Ferenc Károlyi

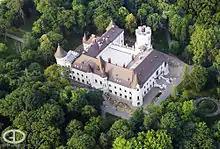
Aerial view of the Károlyi Castle, Carei

Ferenc acquired Ecséd manor (which his father had tried to acquire in 1731 as it was adjacent to the existing Károlyi estates in many places), which he transformed together with Nyíregyháza. Originally, Nyíregyháza was not very profitable due to its small population, however, in 1753 Ferenc decided to settle it, reaching an agreement with Szabolcs County, and the settlement patent issued in 1753 provided the conditions necessary for those moving to Nyíregyháza to start life here again. Nyíregyháza eventually flourished in the 1770s during his son Antal's ownership.